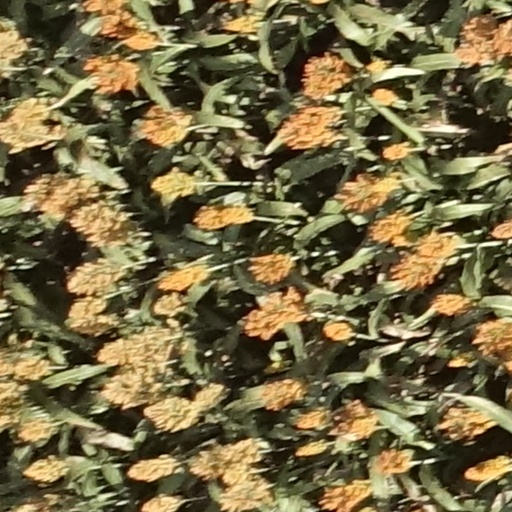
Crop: sorghum